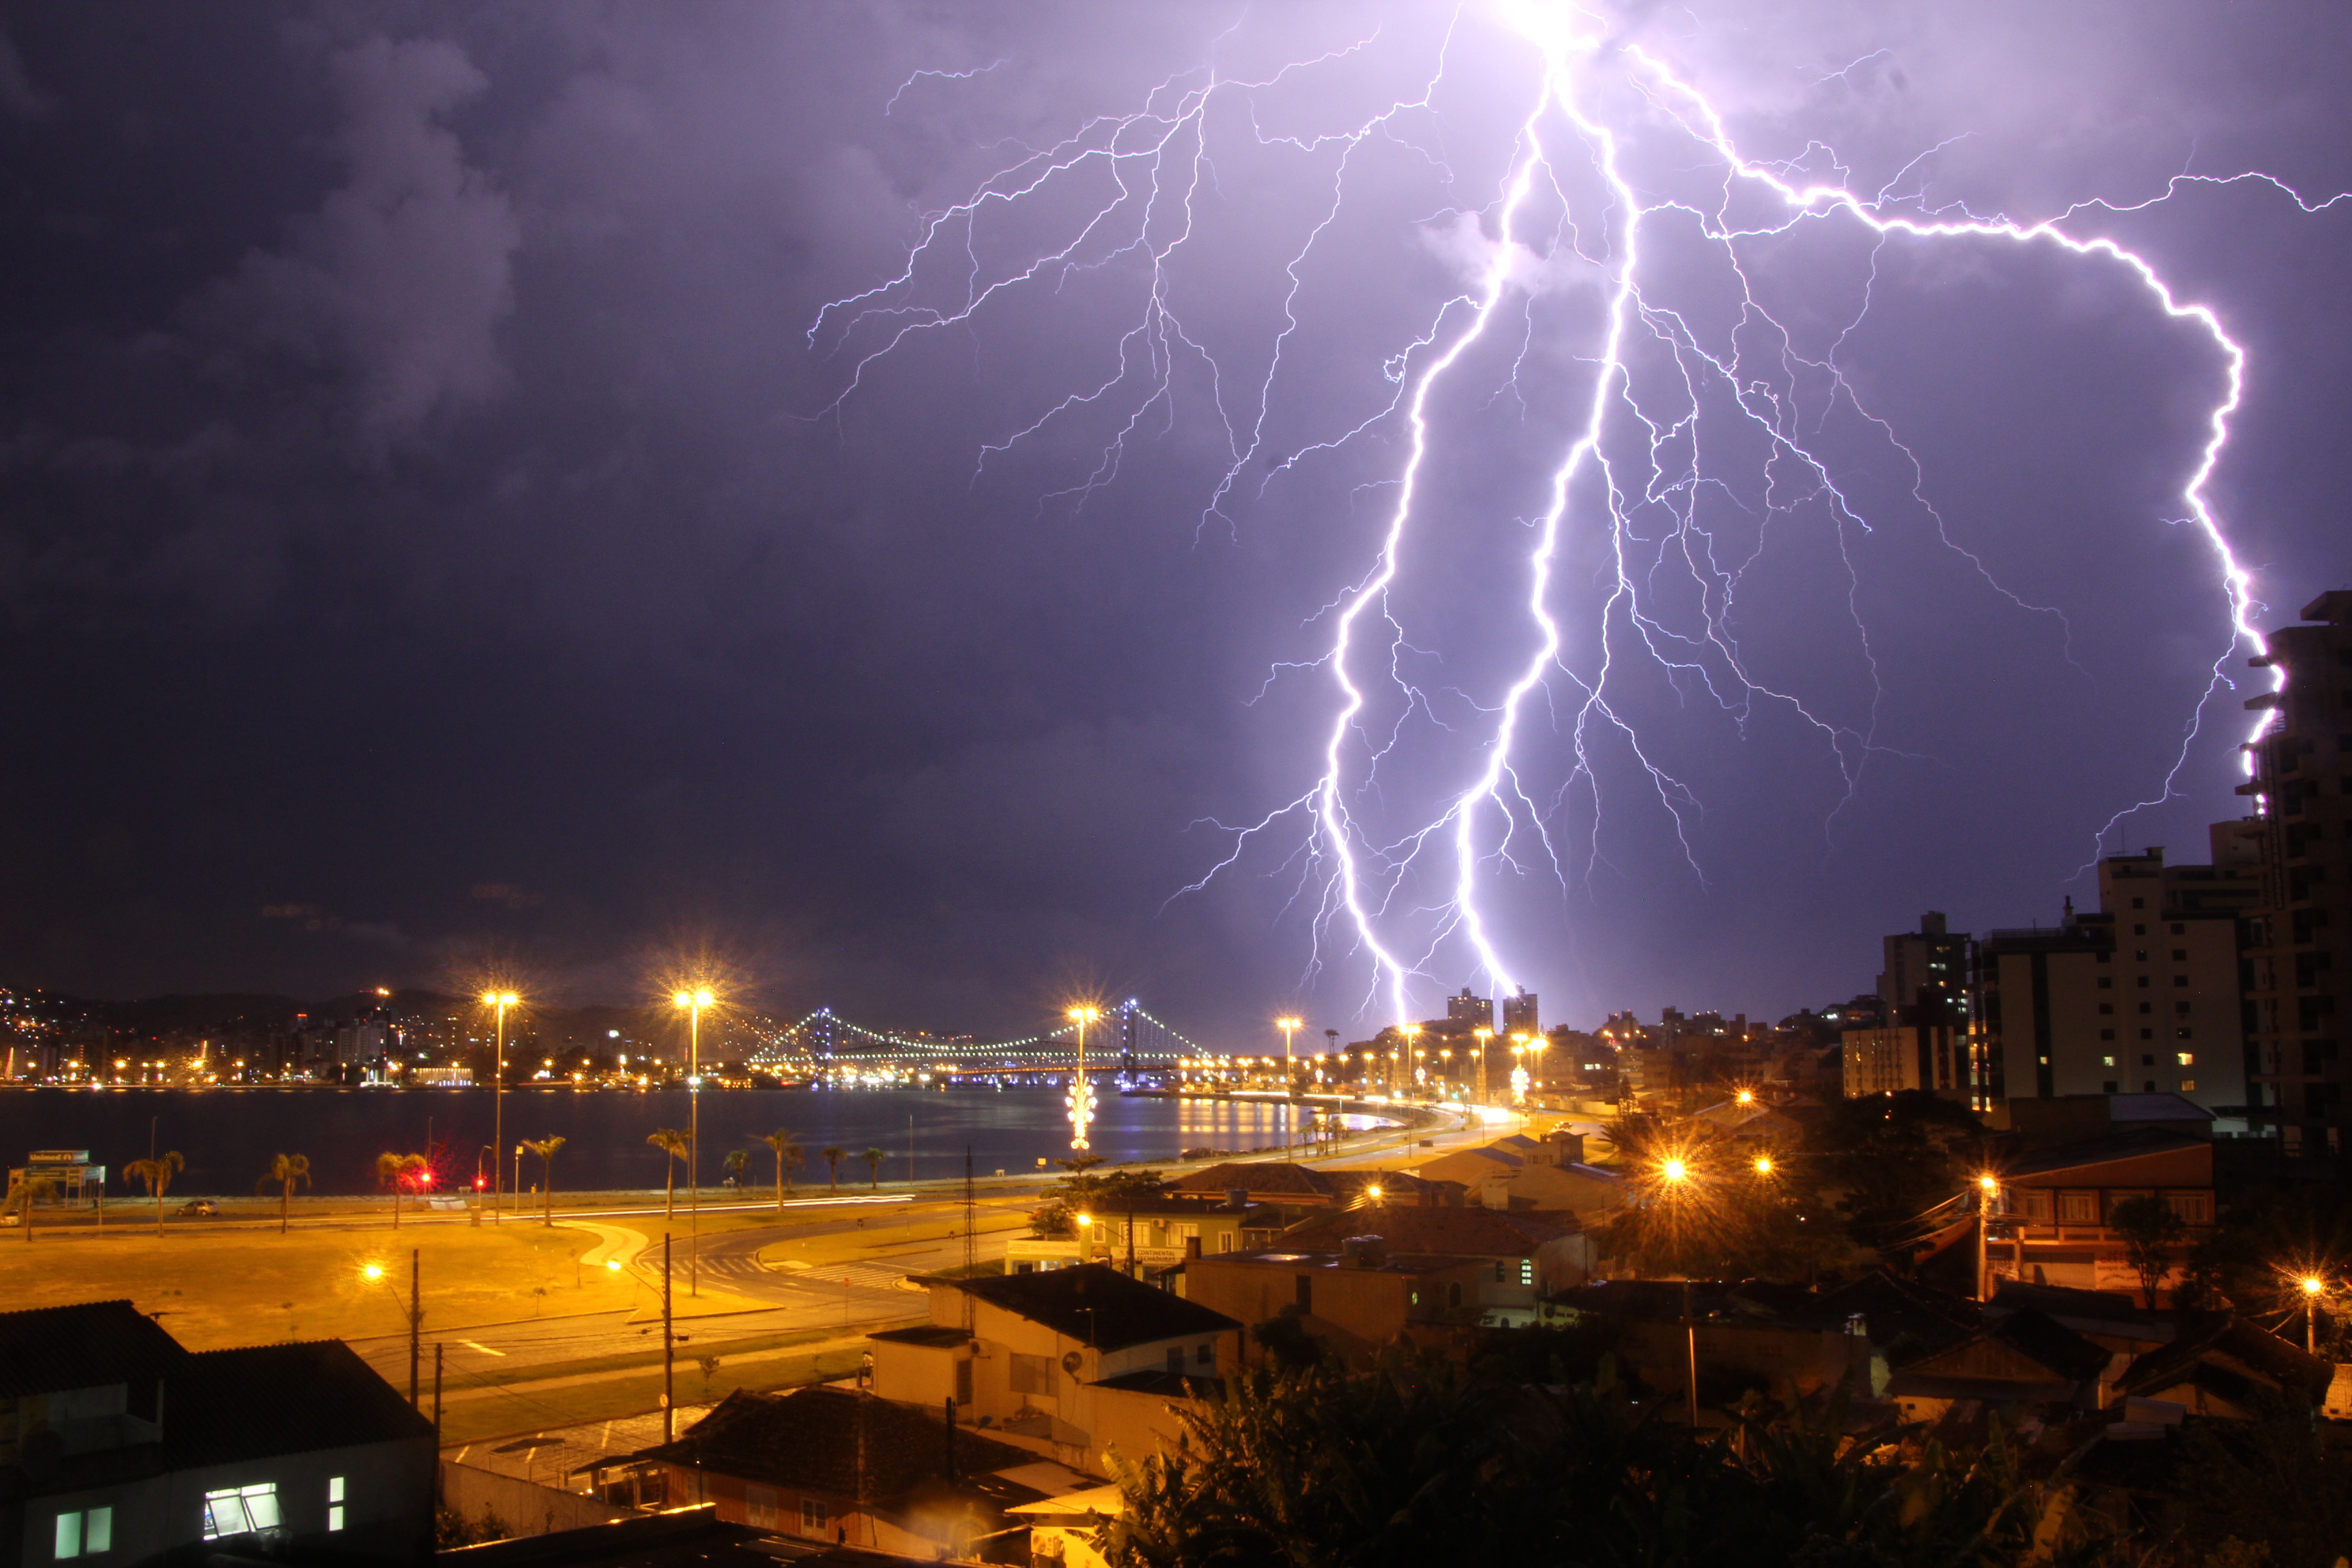
lightning, thunderstorm, sky, thunder, atmosphere, night, cloud, phenomenon, storm, city, evening, metropolis, cityscape, electricity, cumulus